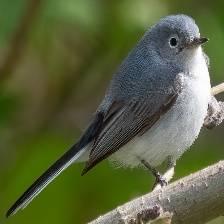
Species: BLUE GRAY GNATCATCHER
Scientific name: POLIOPTILA CAERULEA